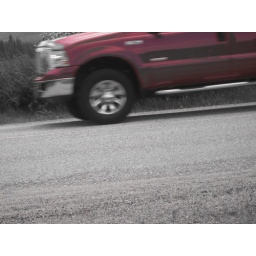
truck went flying by and i thought id take a pic.